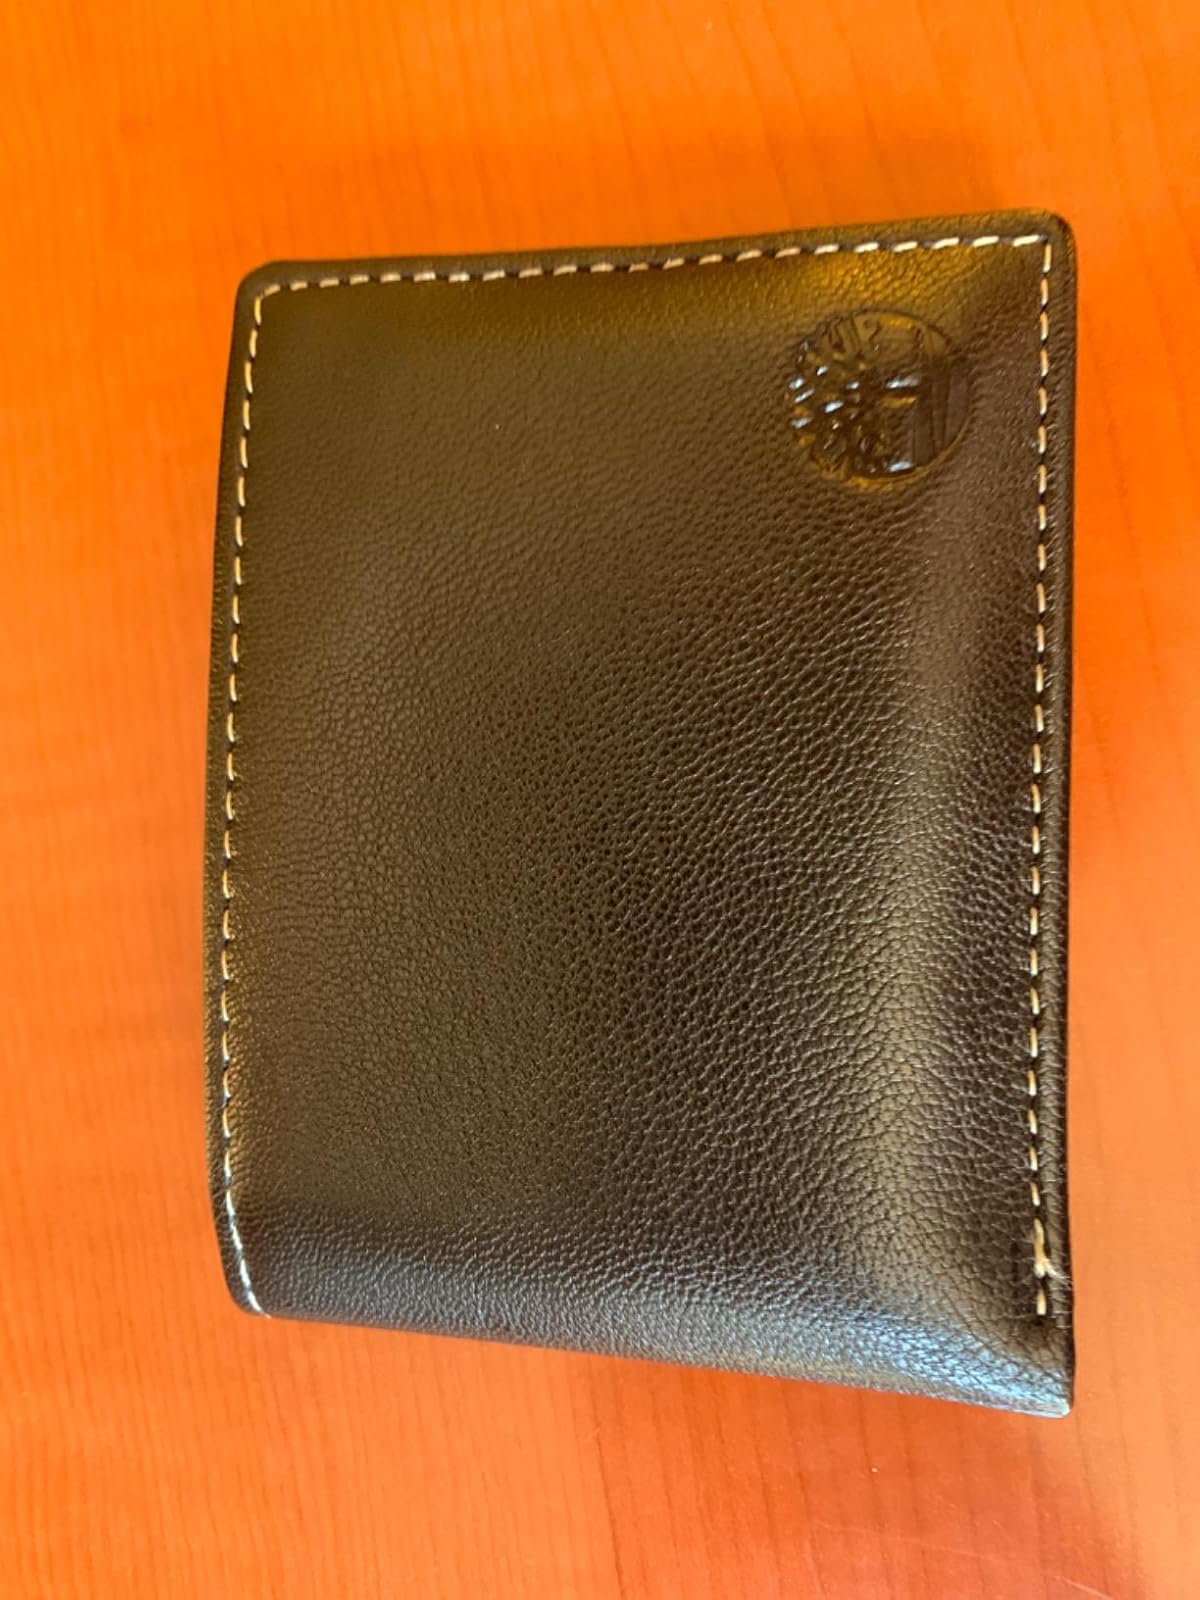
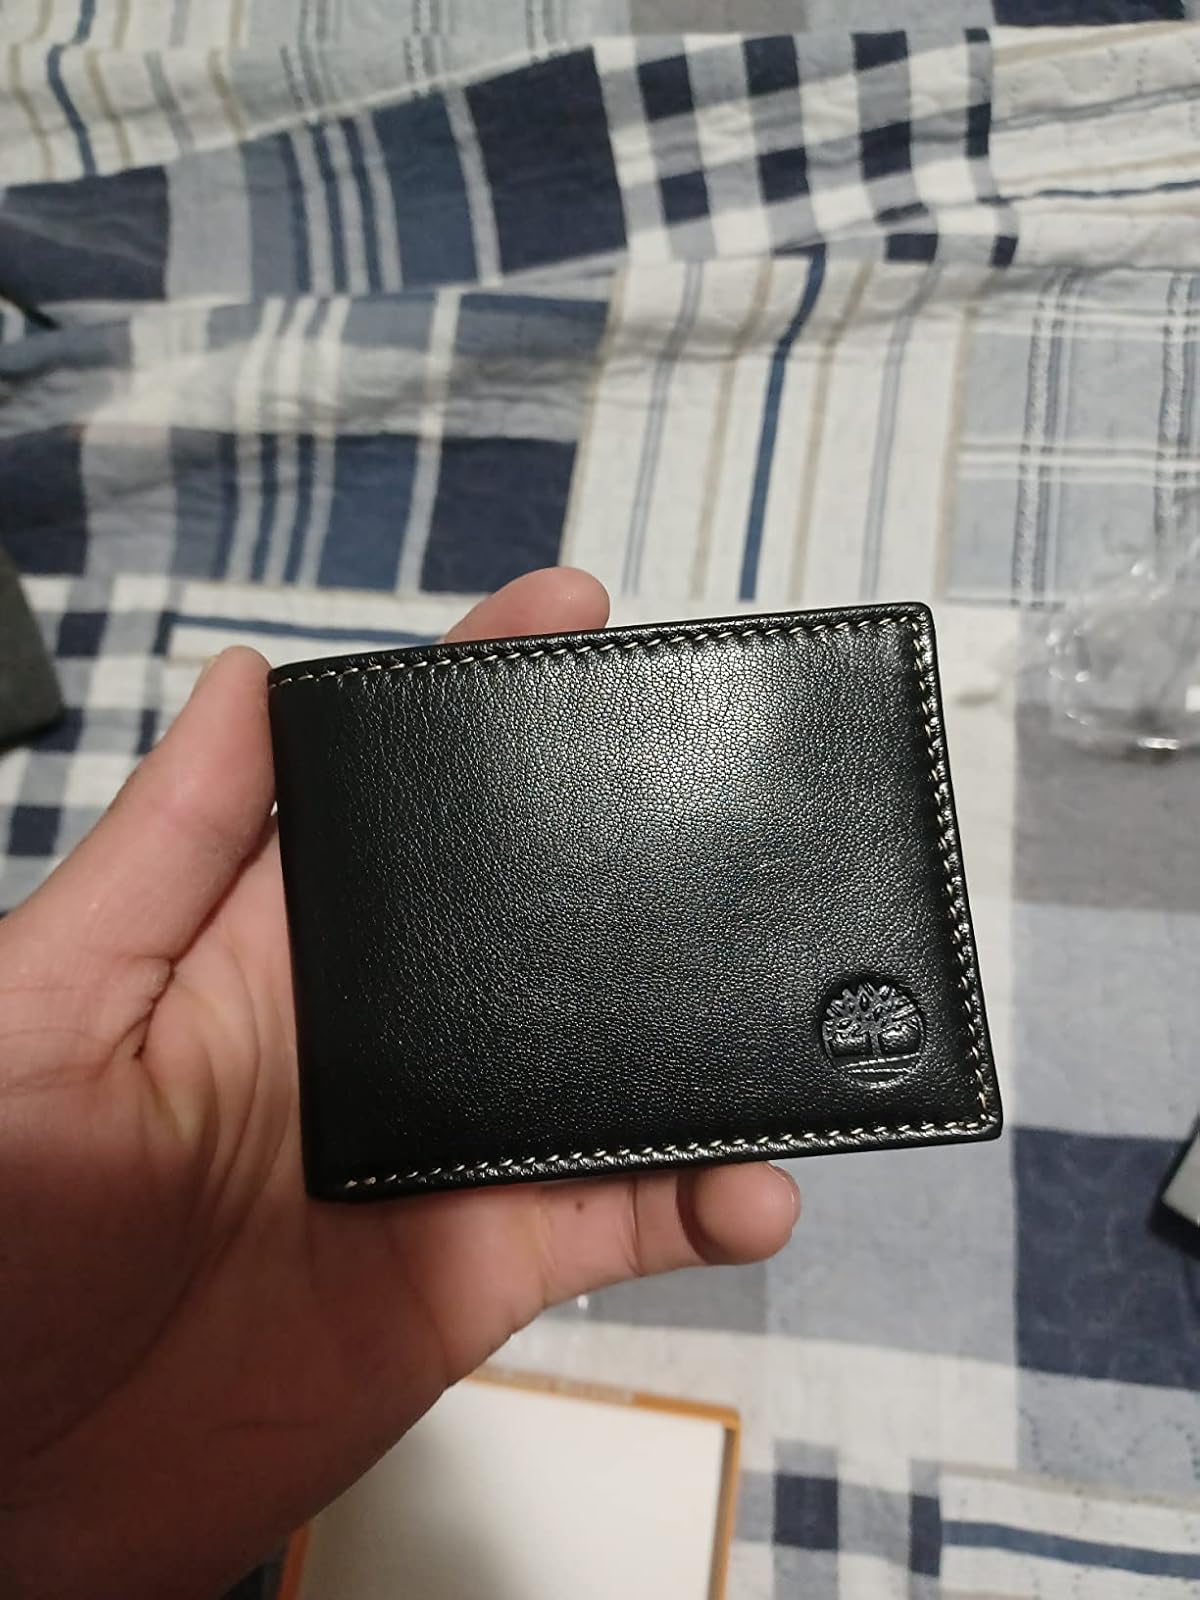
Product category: accessories_wallet
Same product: yes